City of Glass (film)

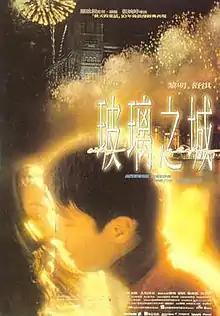
Film poster

City of Glass (玻璃之城) is a 1998 Hong Kong romance film written and directed by Mabel Cheung and starring Leon Lai, Shu Qi, Nicola Cheung and Daniel Wu.